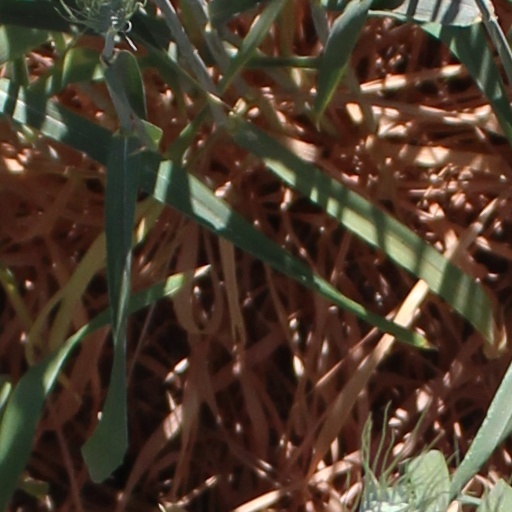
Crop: wheat